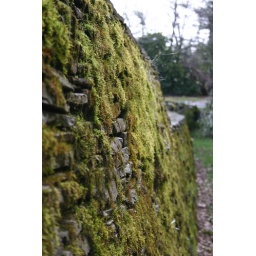
A stone wall near Trout Lake.